Tony Hawk's Skate Jam

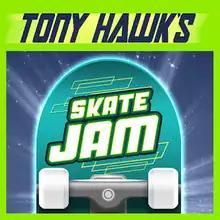

Skate Jam (formerly Tony Hawk's Skate Jam) is a skateboarding video game developed and published by American studio Maple Media. A free-to-play game for iOS and Android mobile phones, "Skate Jam" is the only game in the "Tony Hawk's" video game series to not be published by Activision, as Activision's publishing license expired in 2015.